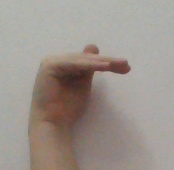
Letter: khaa